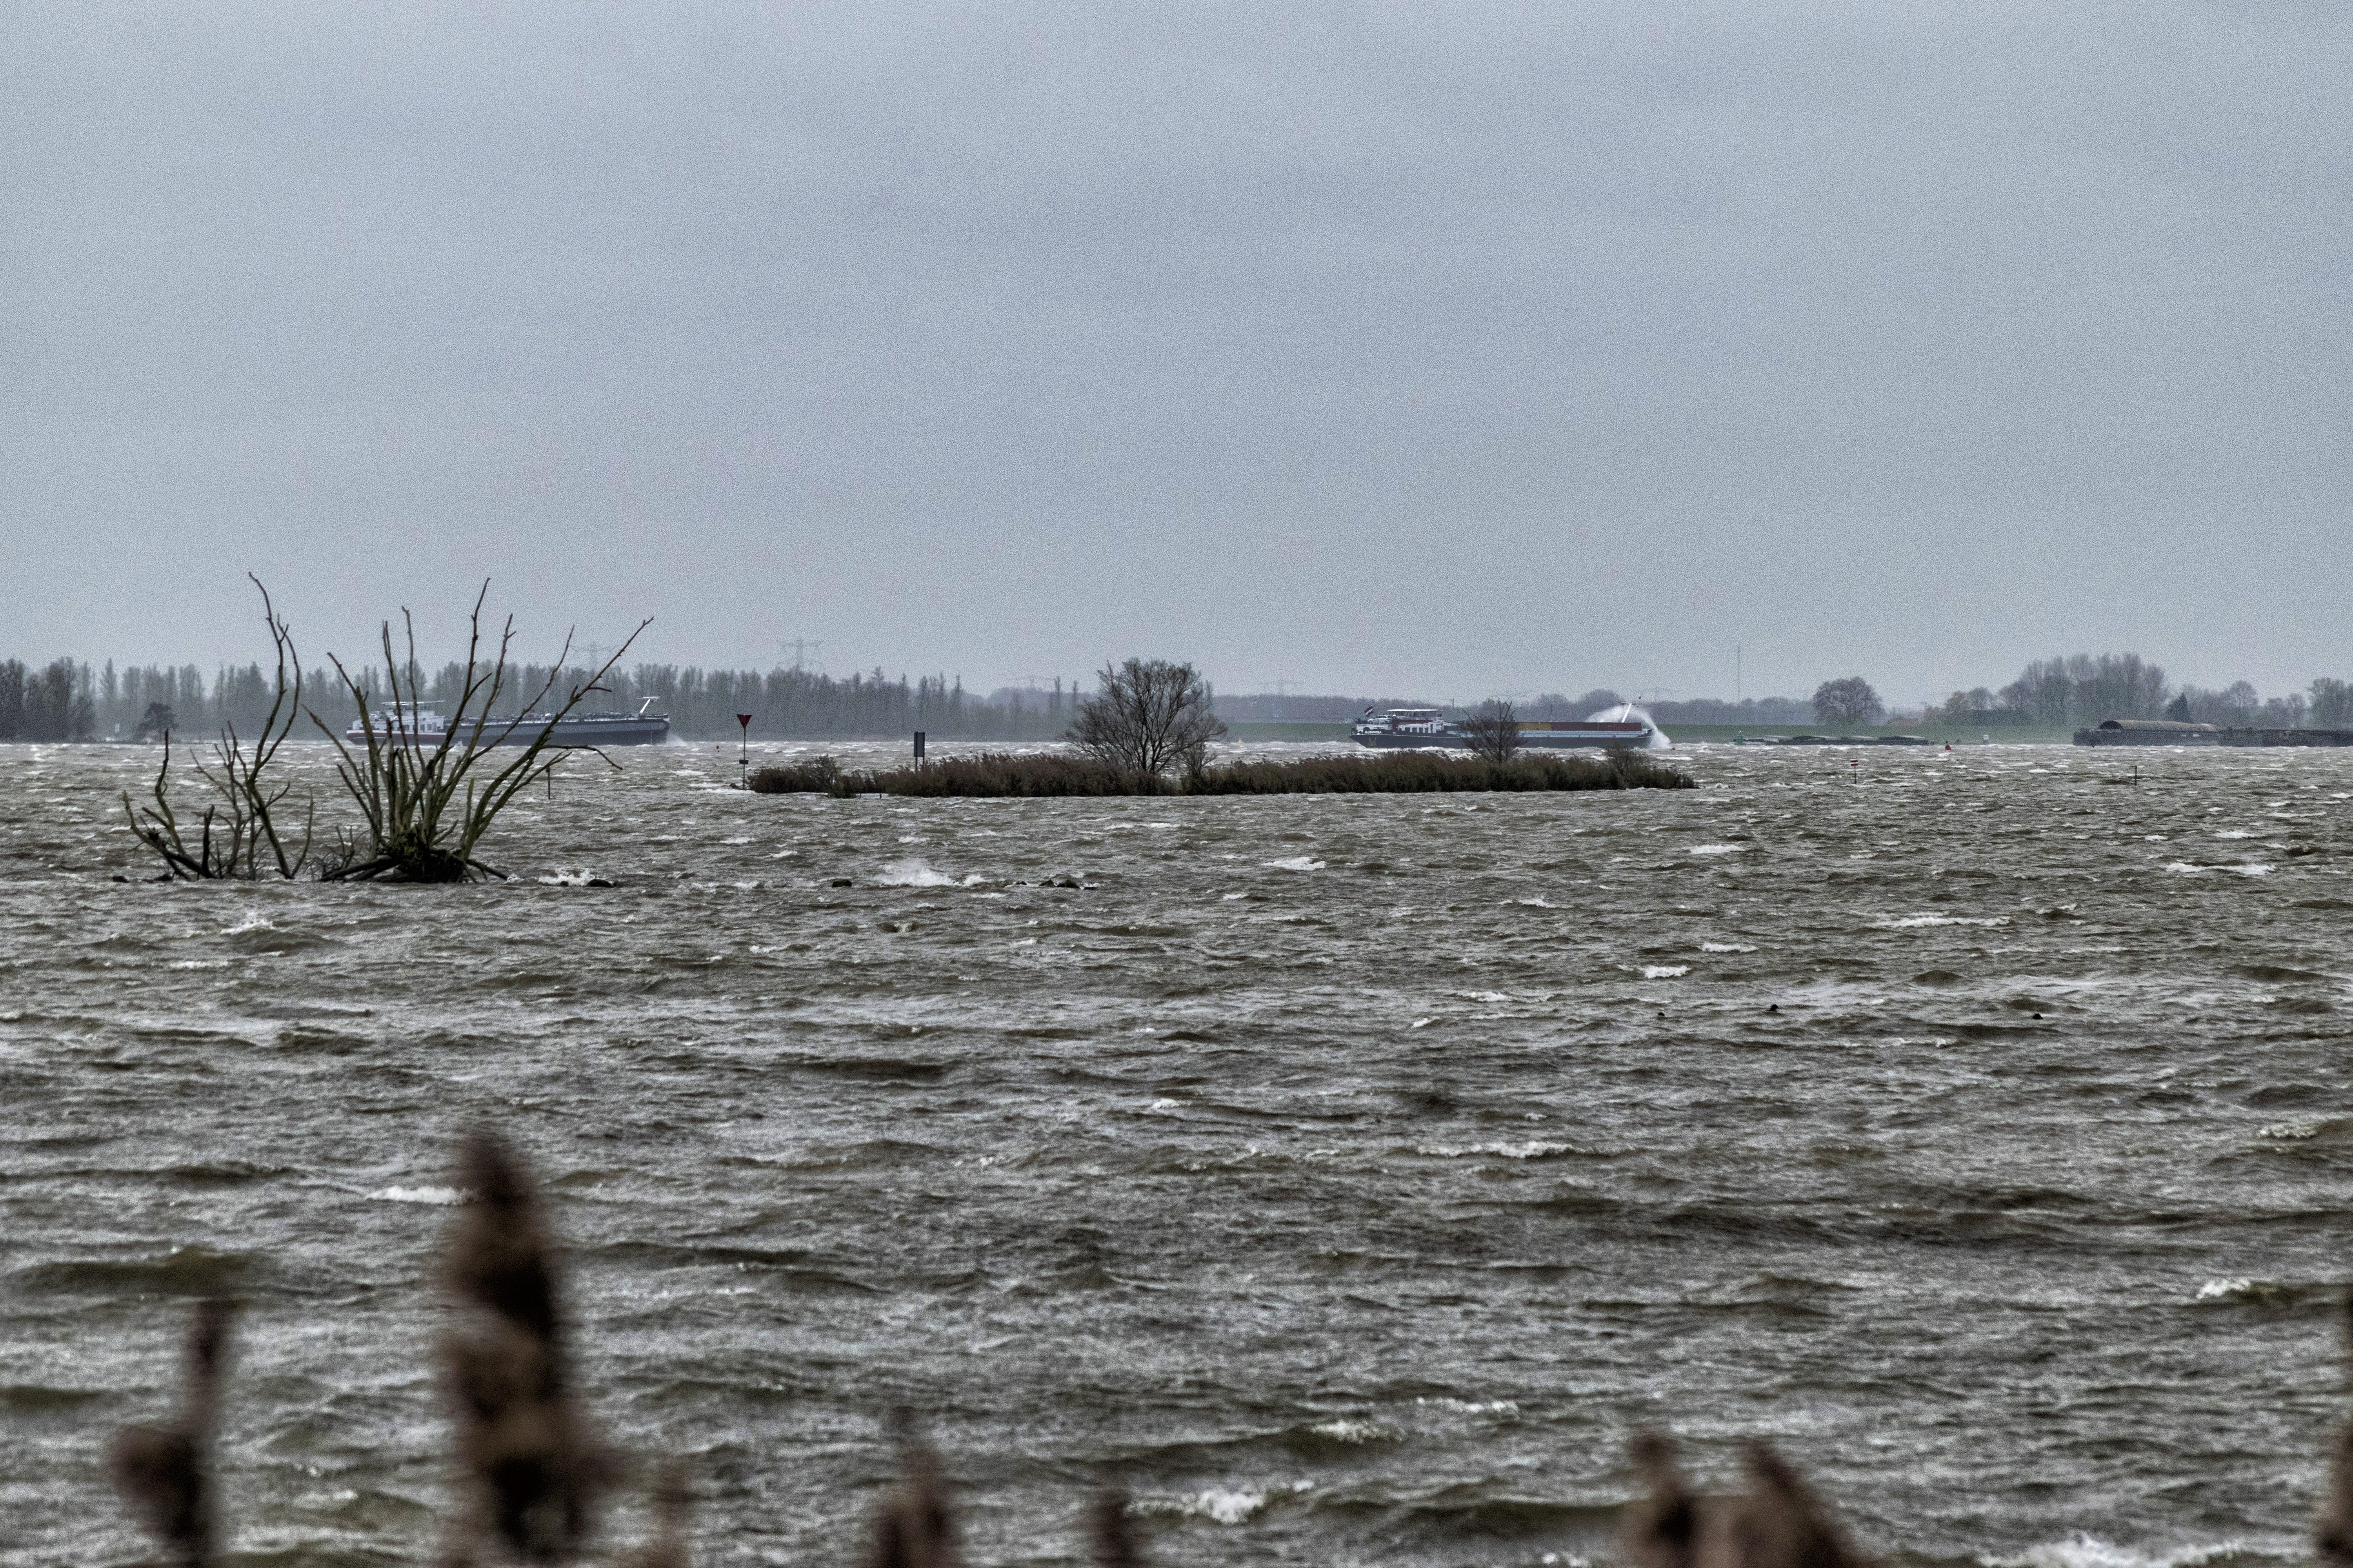
sea, coast, water, nature, outdoor, marsh, snow, winter, boat, photography, shore, lake, wind, river, wild, vehicle, weather, storm, rough, nikon, waterway, nederland, netherlands, waves, zuidholland, outdoorphotography, wetland, habitat, paulvandevelde, pdvandevelde, padagudaloma, natuurfotografie, dordrecht, biesbosch, nederlandinfotos, hollandse, golven, weer, mudflat, natural environment, ruw